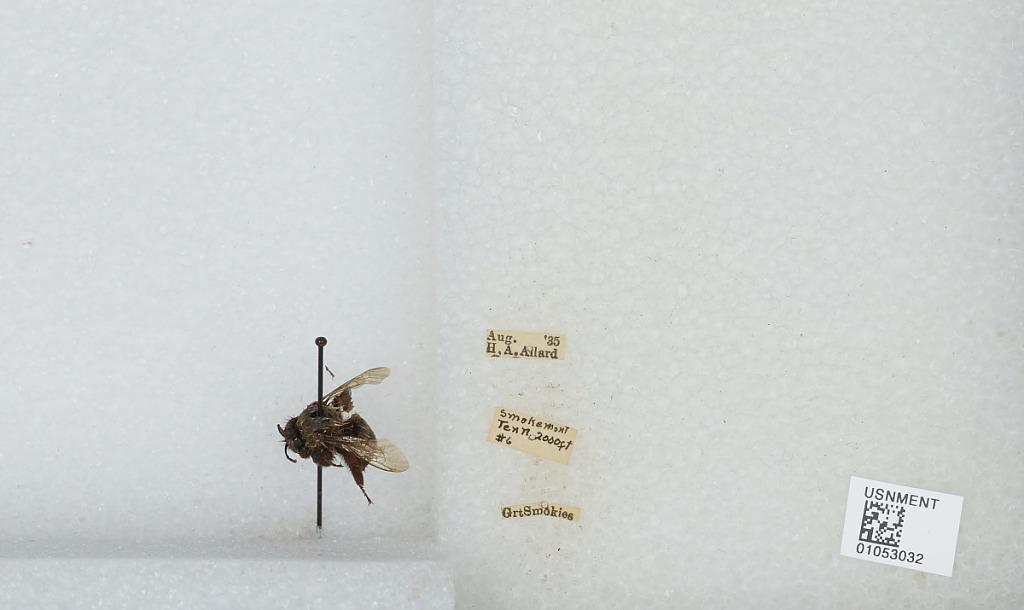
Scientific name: Bombus sp.
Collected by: H. Allard
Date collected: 1835-8-
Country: United States
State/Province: Tennessee
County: Sevier
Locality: Smokemont, Great Smoky Mountains National Park
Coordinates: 35.5561, -83.3114